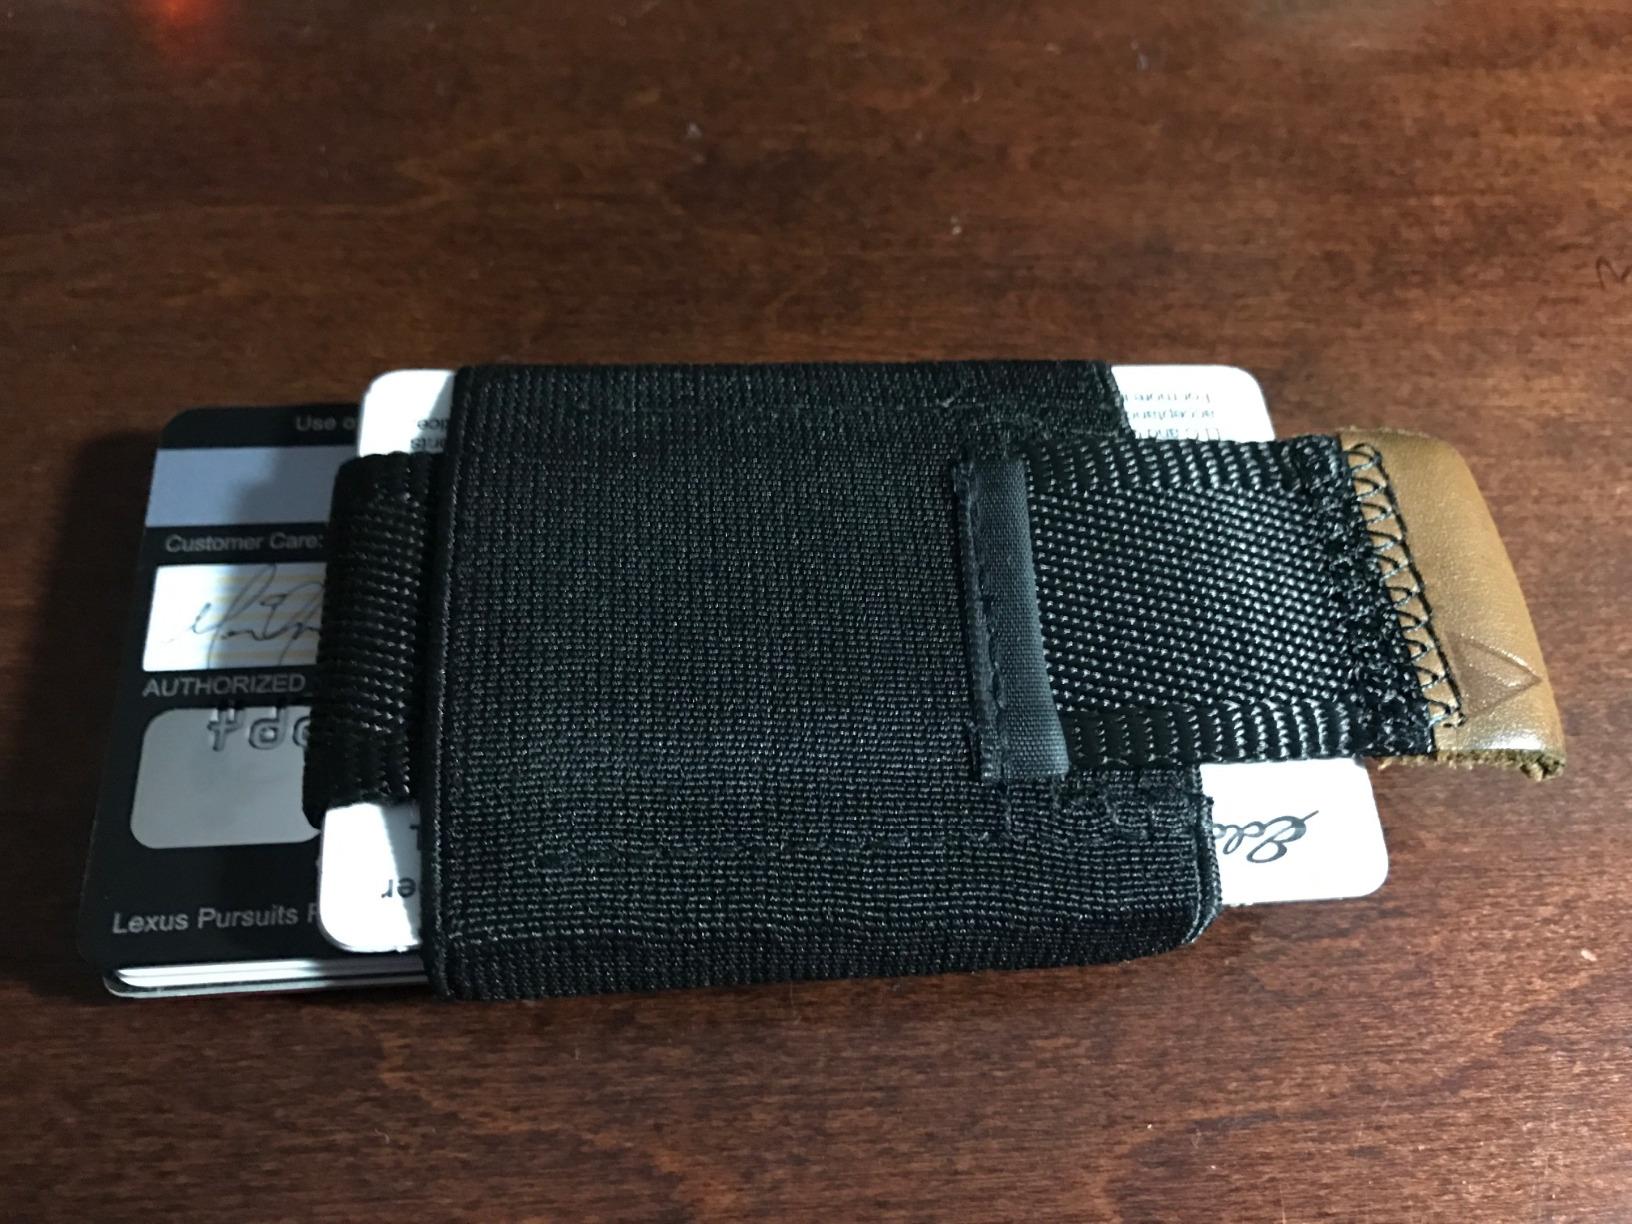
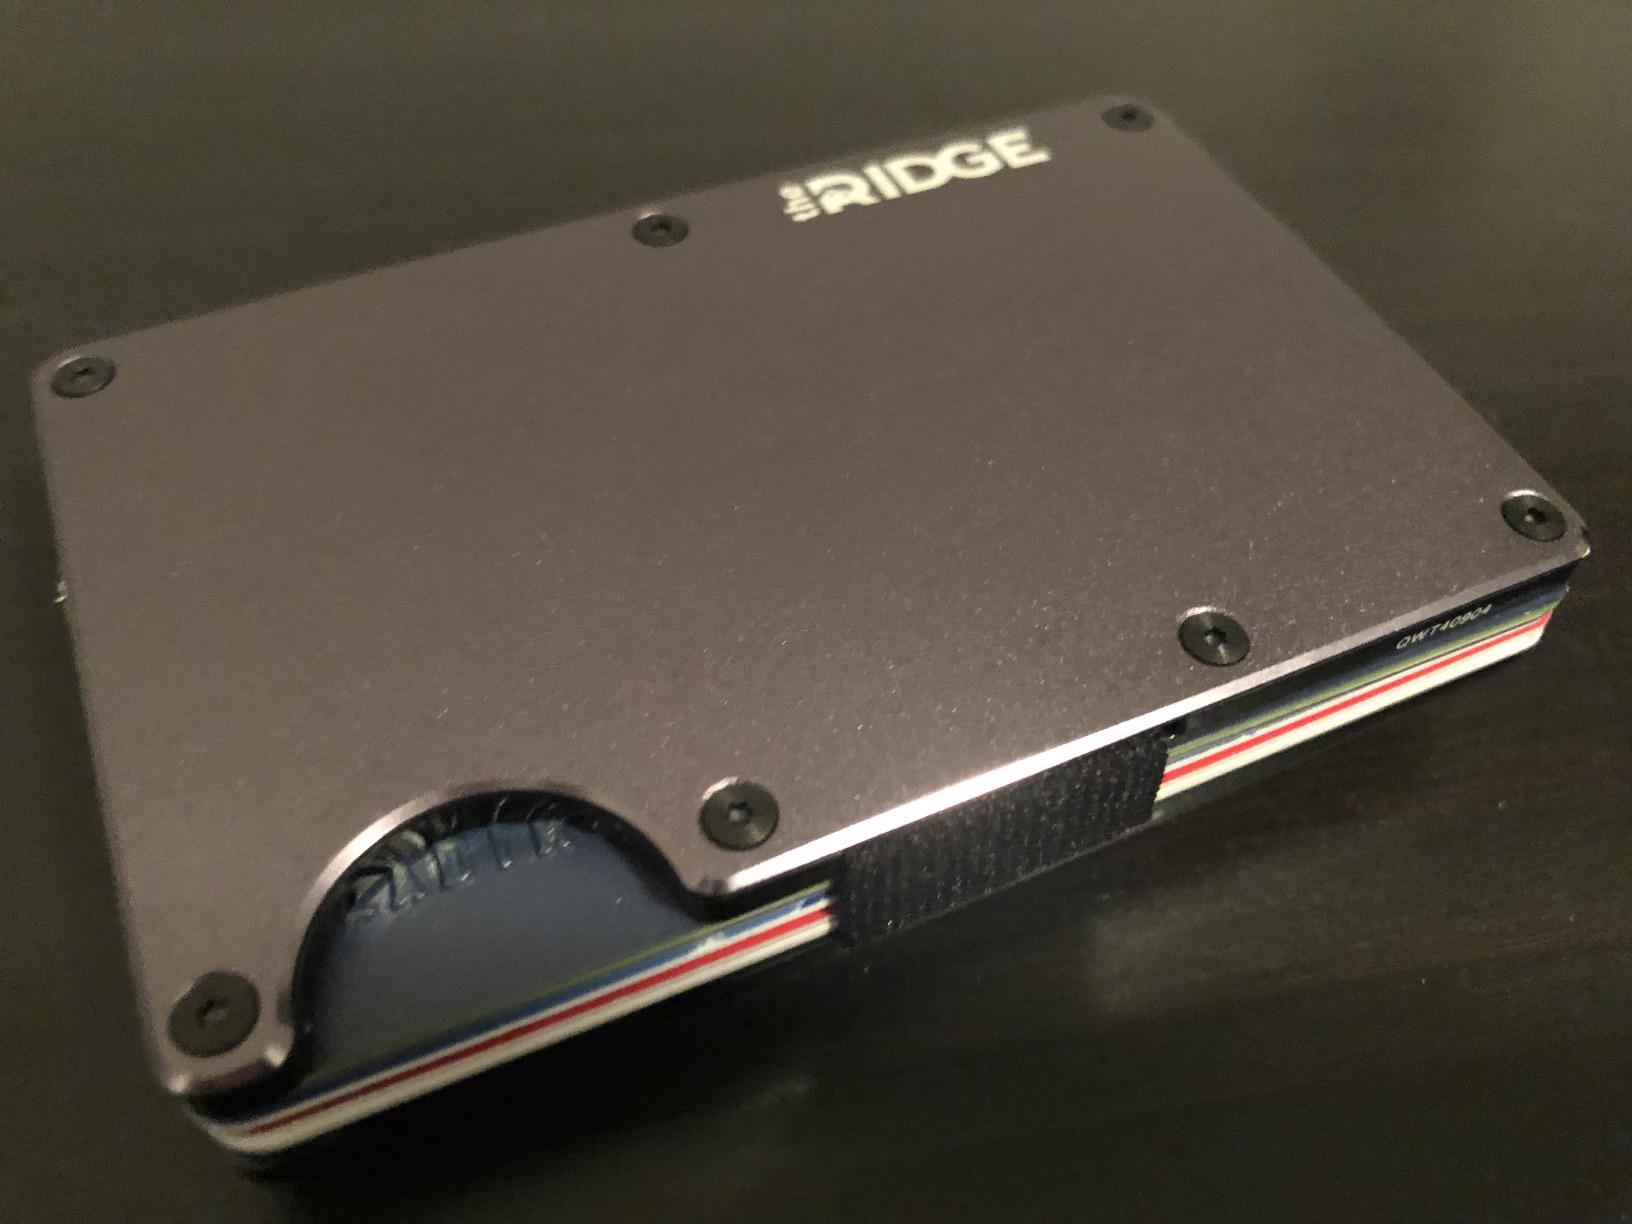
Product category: accessories_wallet
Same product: no